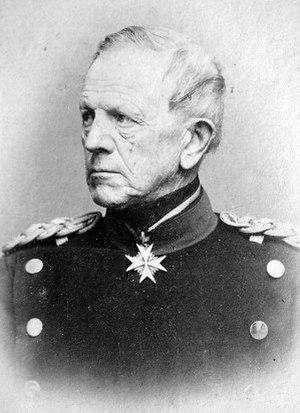
Helmuth Karl Bernhard, comte von Moltke, né le 26 octobre 1800 à Parchim, mort le 24 avril 1891 à Berlin, est un maréchal prussien qui a servi comme chef du Grand État-Major général de l'Armée prussienne, notamment pendant les guerres contre l'Autriche en 1866 et contre la France en 1870-1871.